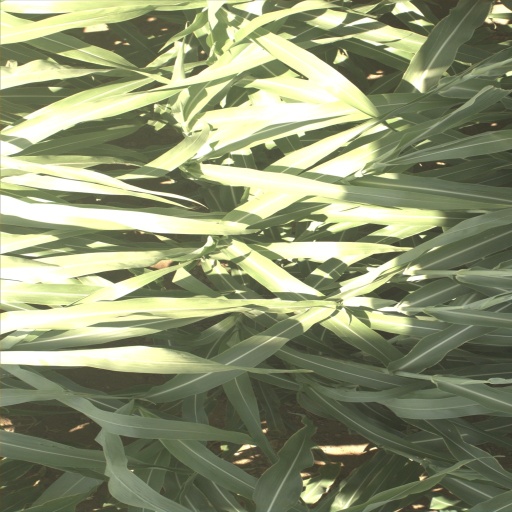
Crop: sorghum